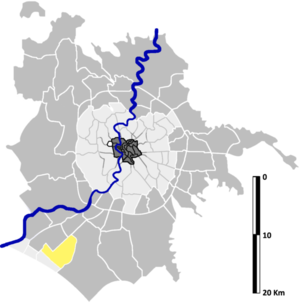
Castel Fusano est une zona di Roma située au sud-ouest de Rome dans l'Agro Romano en Italie. Elle est désignée dans la nomenclature administrative par « Z.XXX » et fait partie du Municipio XIII. Sa population est de 24 215 habitants répartis sur une superficie de 17,51 km².